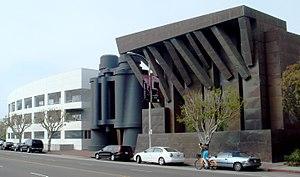
Chiat / Day Building est un immeuble de bureaux commerciaux design du quartier de Venice à Los Angeles en Californie, construit entre 1985 et 1991 par le célèbre architecte Frank Gehry.
TBWA\Chiat\Day est une agence de publicité issue de la fusion entre Chiat\Day et TBWA en 1995. Il s'agit de la division américaine de l'agence de communication TBWA Worldwide. L'agence possède des bureaux à Los Angeles, New York et Nashville.